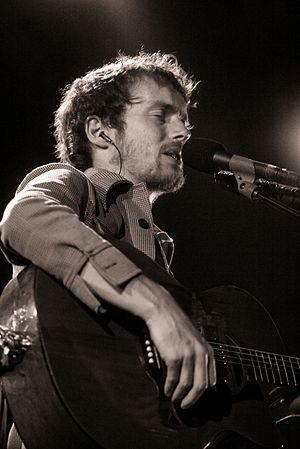
Damien Rice né le 7 décembre 1973, est un auteur-compositeur-interprète ainsi qu'un producteur irlandais. Il est chanteur, pianiste, guitariste, et joue également de la clarinette et des percussions.